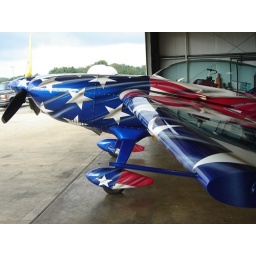
A flight in this bad boy will only set you back 150 bucks...worth every red cent